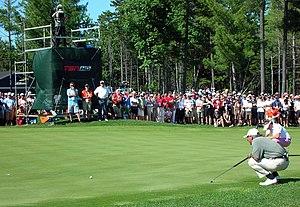
Fred Couples et Ian Poulter au Skins mondial Telus, Club de golf La Tempête, Lévis, province de Québec, Canada